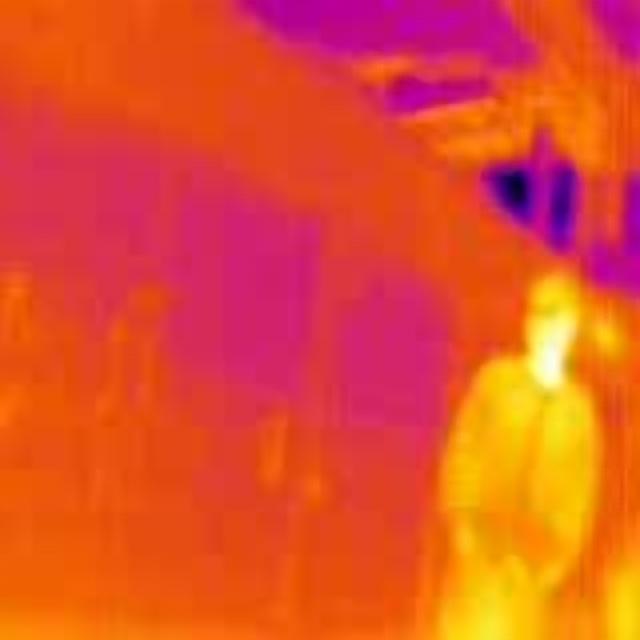
Detected objects:
label: person